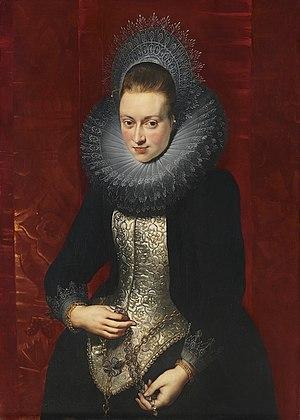
«Portrait d'une jeune femme avec un rosaire», huile sur bois appartenant au Musée Thyssen-Bornemisza de Madrid, photographiée lors de l’exposition temporaire «
Le musée Thyssen-Bornemisza est un musée d'art ancien, moderne et contemporain situé à Madrid.